Odds and Evens (film)

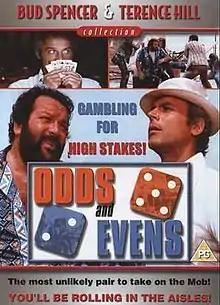

Odds and Evens ( also known as "Trinity: Gambling for High Stakes") is an Italian action comedy film directed in 1978 by Sergio Corbucci and starring the film duo of Terence Hill and Bud Spencer. The film is set in Florida. In the film, a US Marine and his half-brother join forces against the American Mafia and its gambling operations.